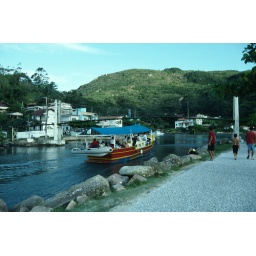
Santa Catarina - tour boat heading under the bridge at Barra da Loga